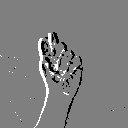
ASL letter: t